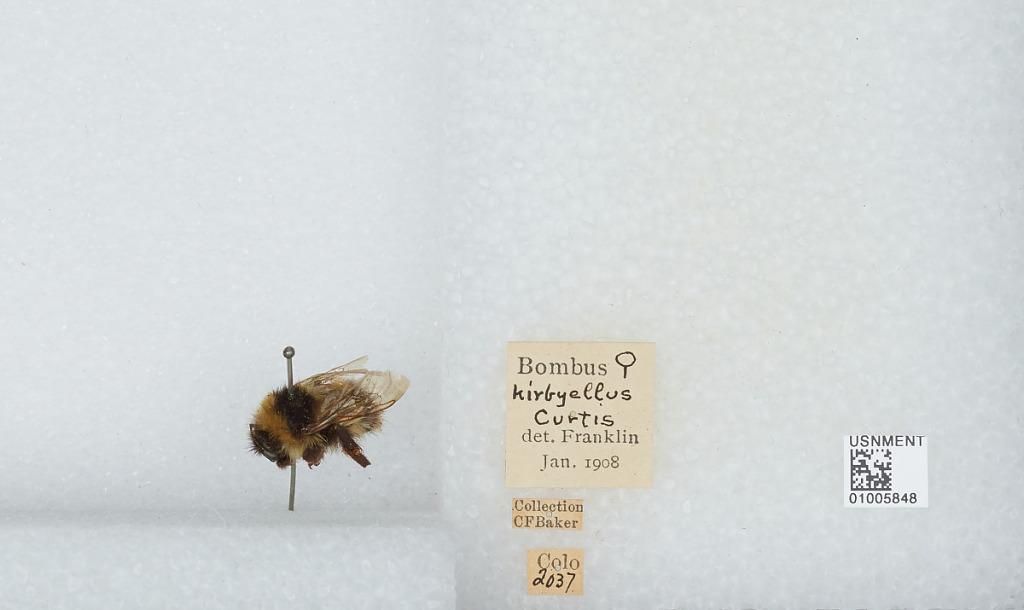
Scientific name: Bombus (Alpinobombus) balteatus Dahlbom
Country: United States
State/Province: Colorado
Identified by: Franklin